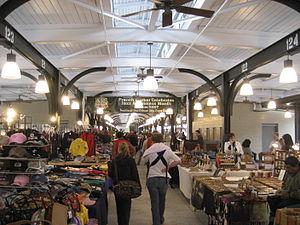
Le Marché français, est un marché et une série de bâtiments commerciaux dans le quartier historique du Vieux carré français de La Nouvelle-Orléans en Louisiane aux États-Unis.